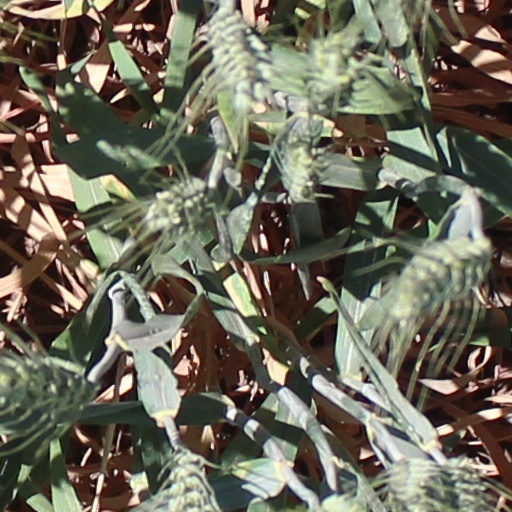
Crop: wheat